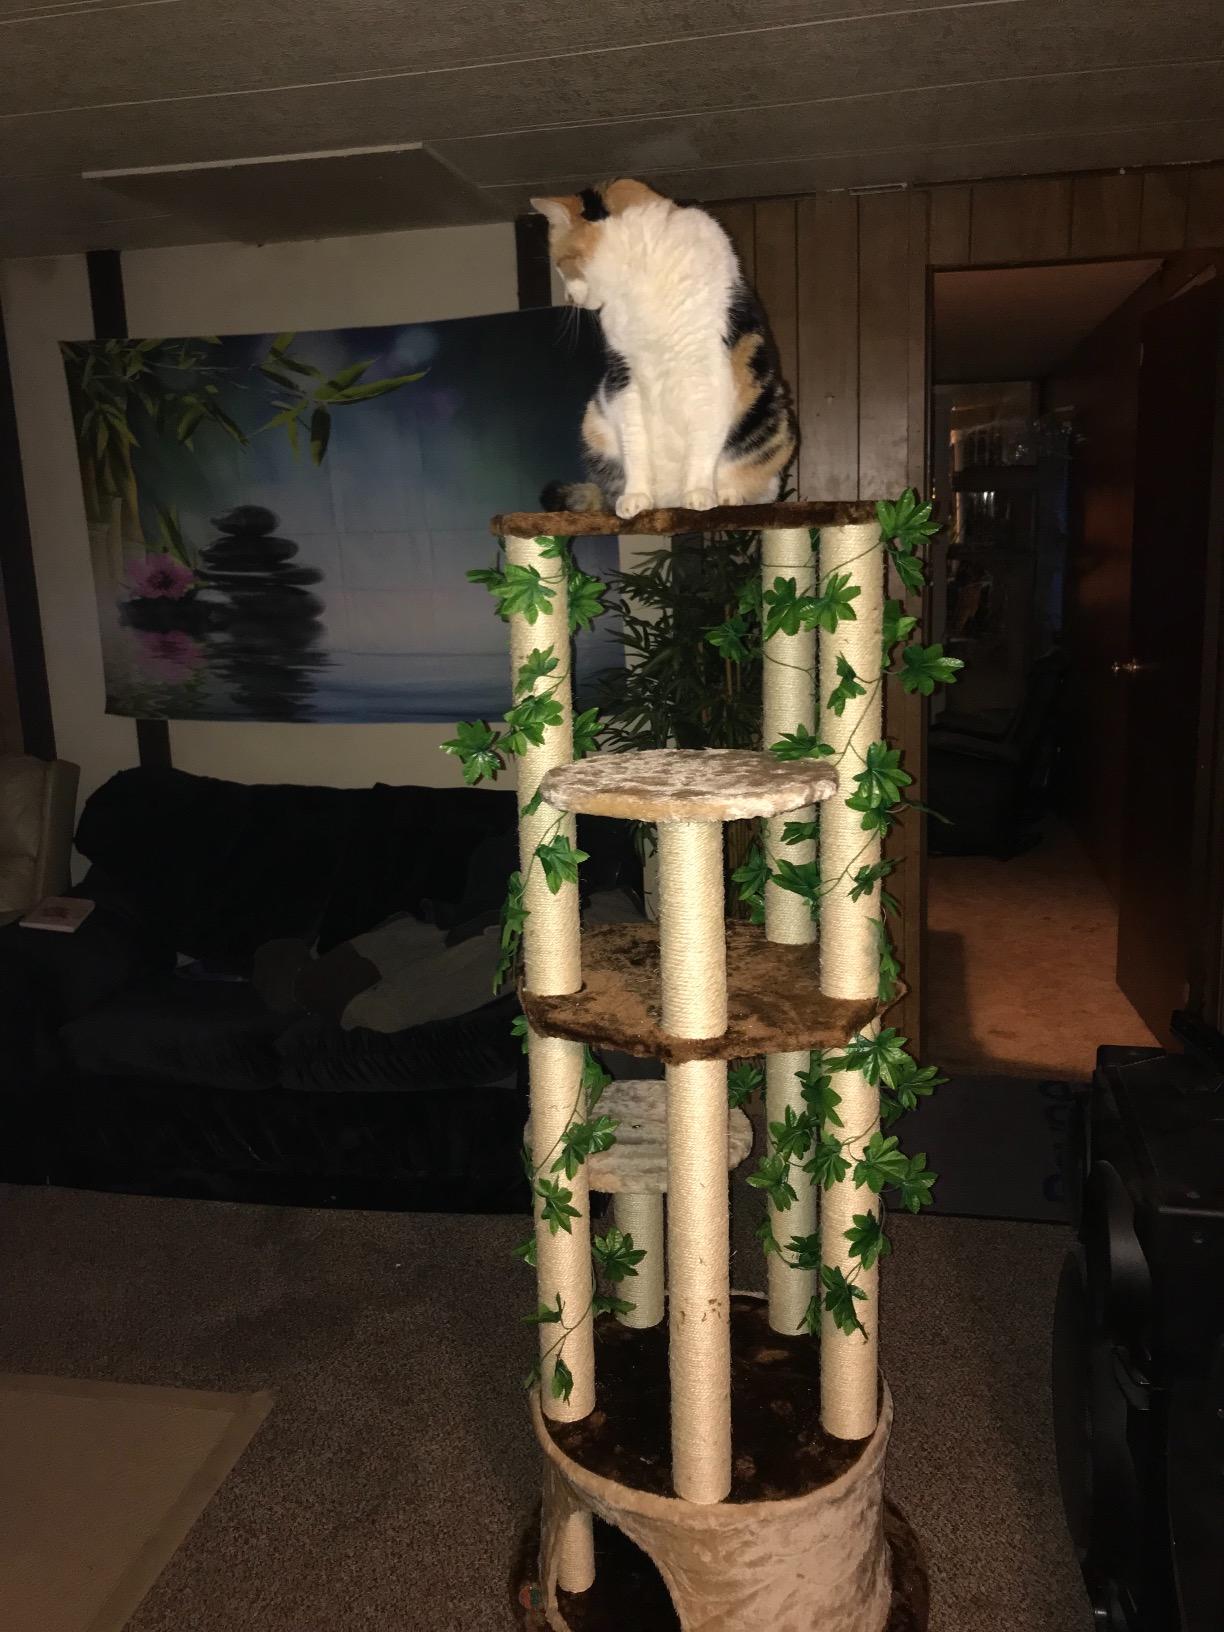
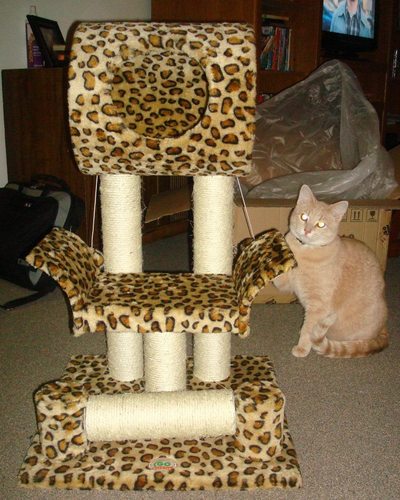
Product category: items_cat tree
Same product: no